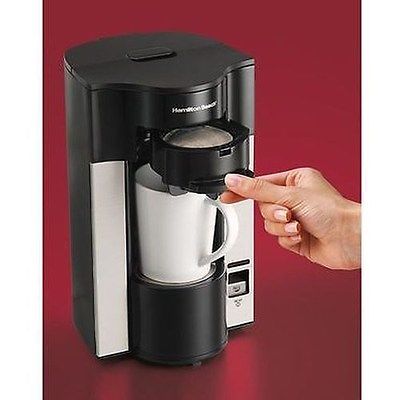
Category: coffee maker